Pruzhany Palace

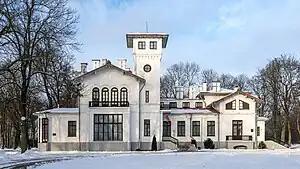
Pruzhany Palace

Pruzhany Palace is a museum in the town of Pruzhany in Brest Voblast, western Belarus. It is a nineteenth century mansion, at 50 Savetskaya Street. The building is a monument of manor architecture from the Neo-Renaissance era.